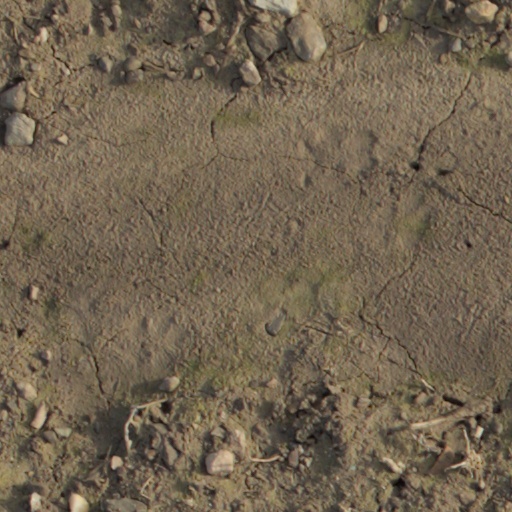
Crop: wheat